Ely Cathedral

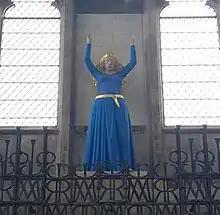
The Virgin Mary (2000) in the Lady Chapel, by David Wynne (1926–2014)

The half-built west tower and upper parts of the two western transepts were completed under Bishop Geoffrey Ridel (1174–89), to create an exuberant west front, richly decorated with intersecting arches and complex mouldings. The new architectural details were used systematically to the higher storeys of the tower and transepts. Rows of trefoil heads and use of pointed instead of semicircular arches, results in a west front with a high level of orderly uniformity.